Emile Henry (ceramics)

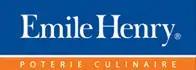
Emile Henry logo

Émile Henry Ltd. is a French ceramic ovenware, tableware, and kitchenware manufacturer based in Burgundy, France. It was founded in 1850.